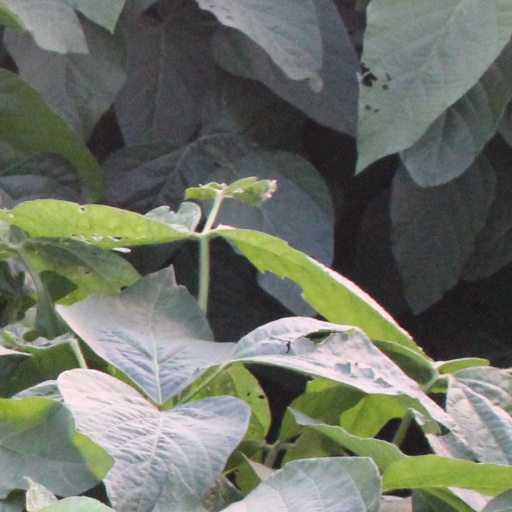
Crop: soybean